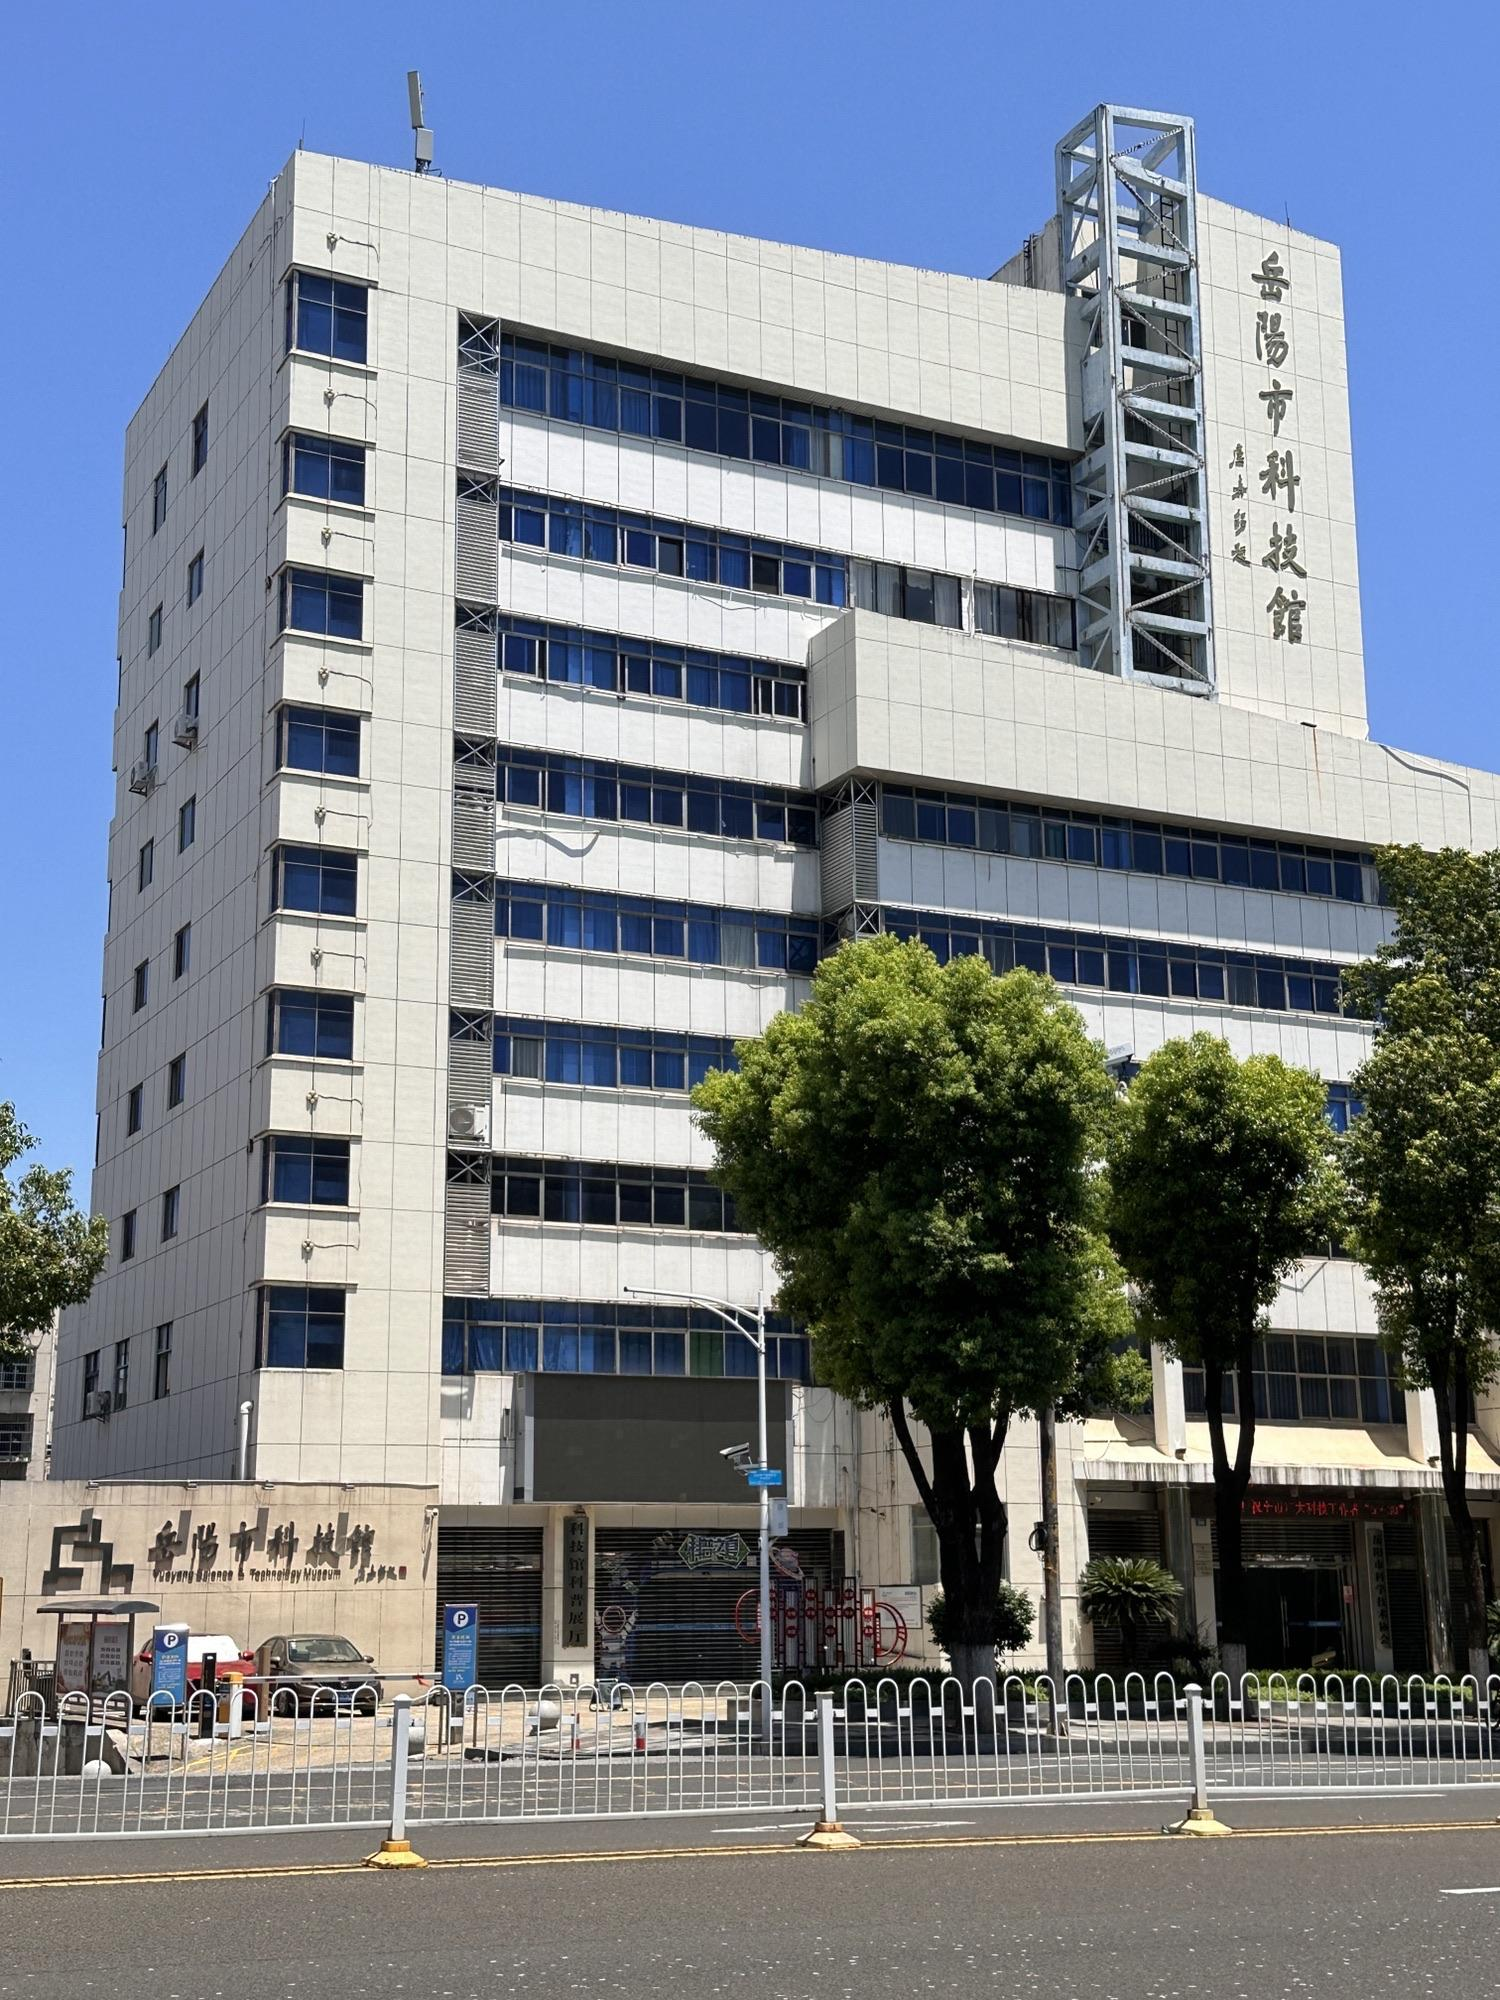
地标名称：岳阳市科技馆
所在城市：岳阳市·岳阳楼区